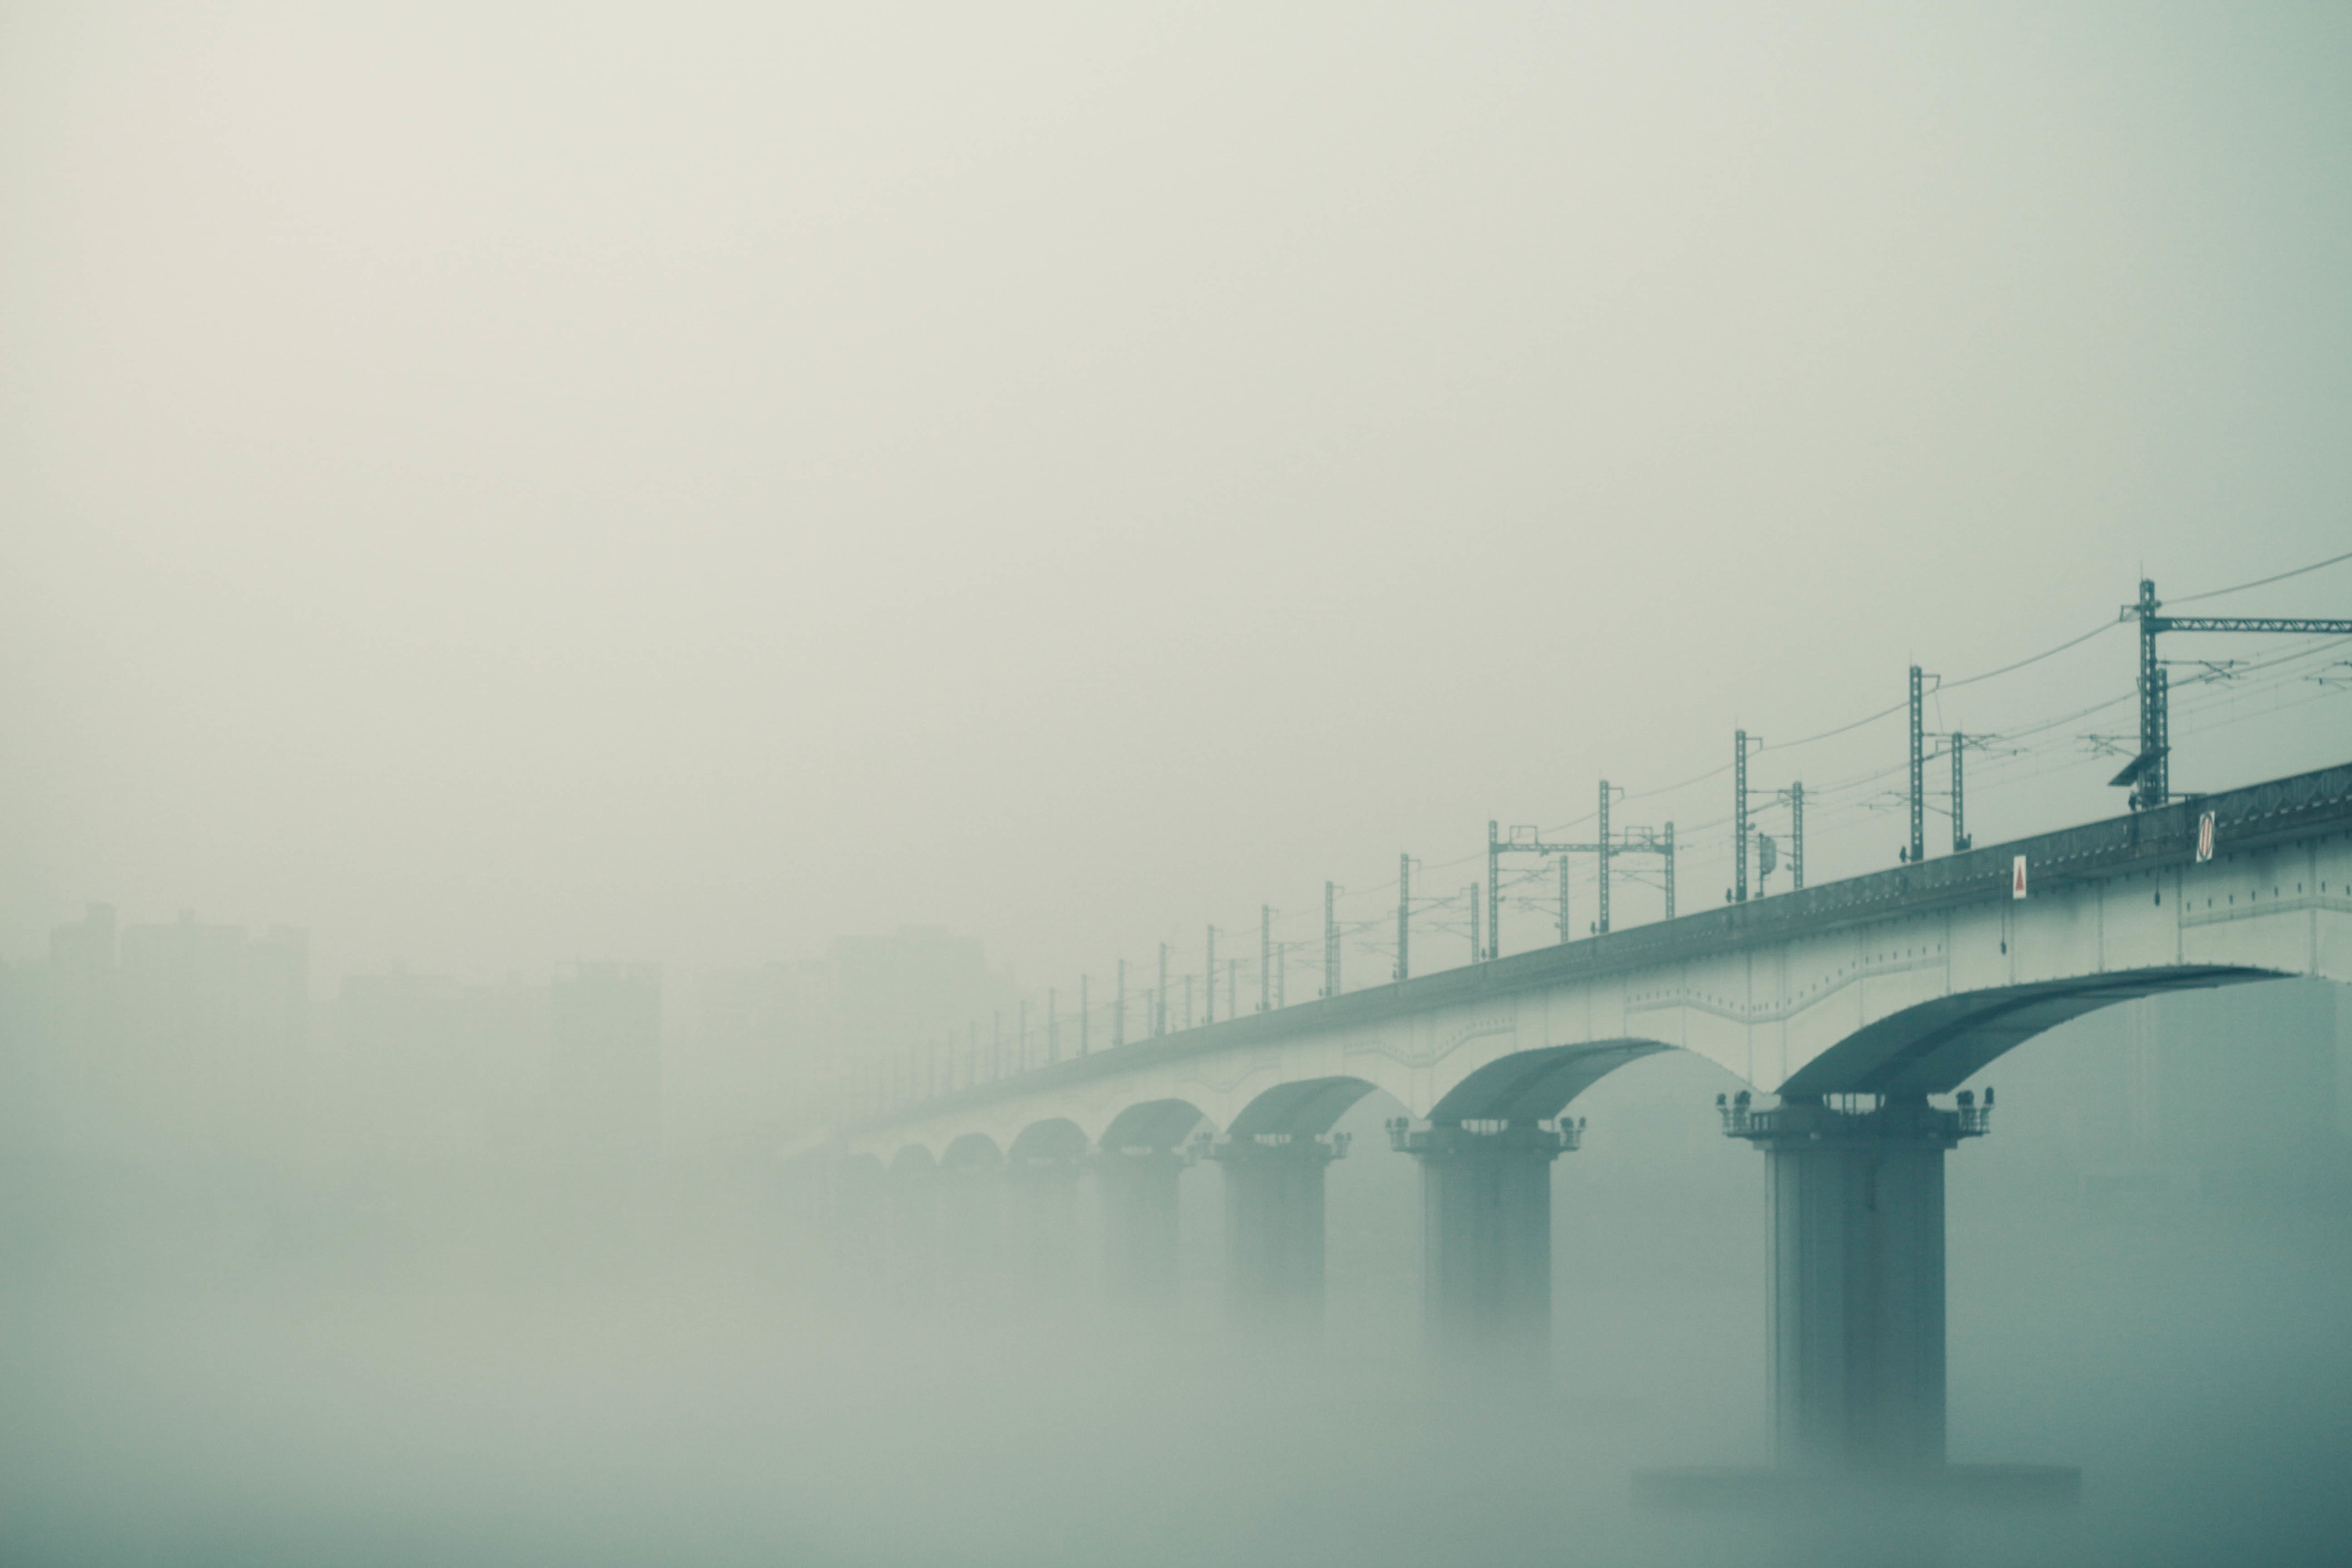
landscape, sea, coast, water, ocean, horizon, cloud, sky, sun, railway, fog, sunset, mist, bridge, morning, wave, lake, dawn, city, atmosphere, river, foggy, travel, line, scenic, scenery, weather, haze, tourism, sunny, atmospheric phenomenon, atmosphere of earth